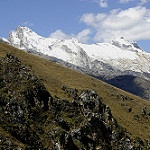
Scene: Outdoor